Enzo Paleni

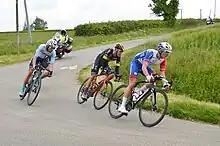
Paleni (front) in 2021

Enzo Paleni (born 30 May 2002) is a French professional racing cyclist, who currently rides for UCI WorldTeam .